The Imitation of Christ

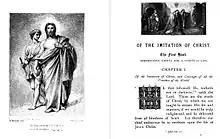
Chap. 1 from "The Imitation of Christ", Chapman & Hall (1878)

Book One of the "Imitation" is titled "Helpful Counsels of the Spiritual Life". "The Imitation" derives its title from the first chapter of Book I, "The Imitation of Christ and contempt for the vanities of the world" (Latin: ""). The "Imitation" is sometimes referred to as "Following of the Christ", which comes from the opening words of the first chapter—"Whoever follows Me will not walk into darkness." Book One deals with the withdrawal of the outward life—so far as positive duty allows and emphasizes an interior life by renouncing all that is vain and illusory, resisting temptations and distractions of life, giving up the pride of learning and to be humble, forsaking the disputations of theologians and patiently enduring the world's contempt and contradiction.